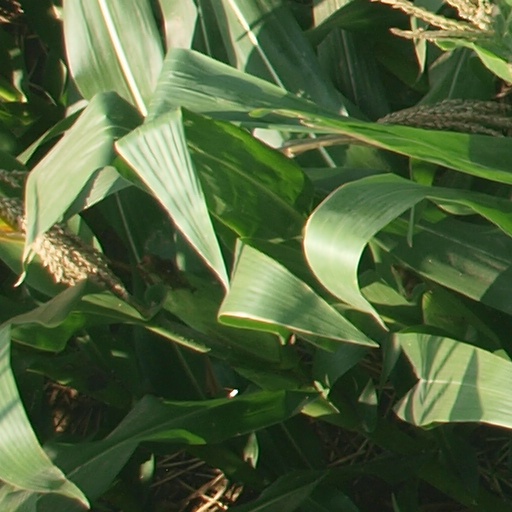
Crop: maize; corn